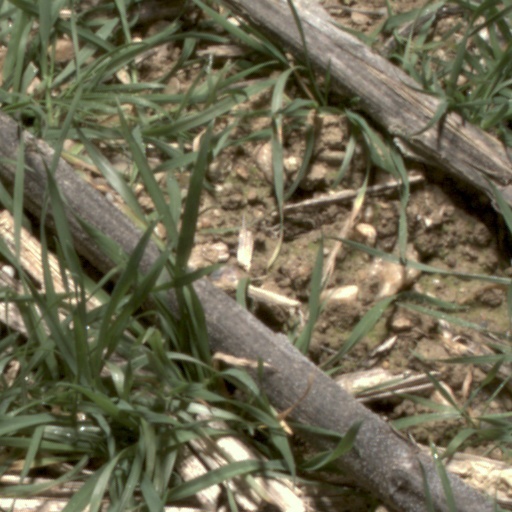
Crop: wheat